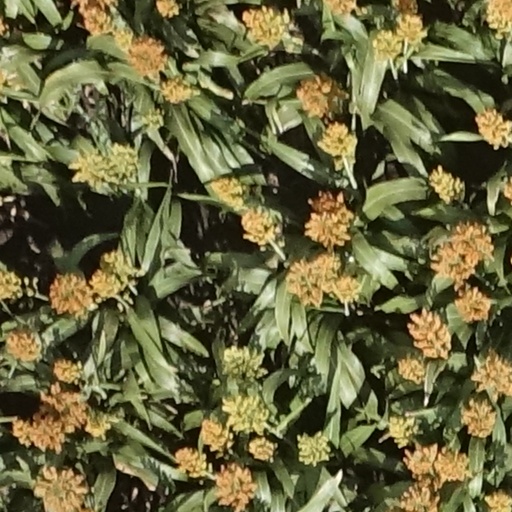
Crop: sorghum